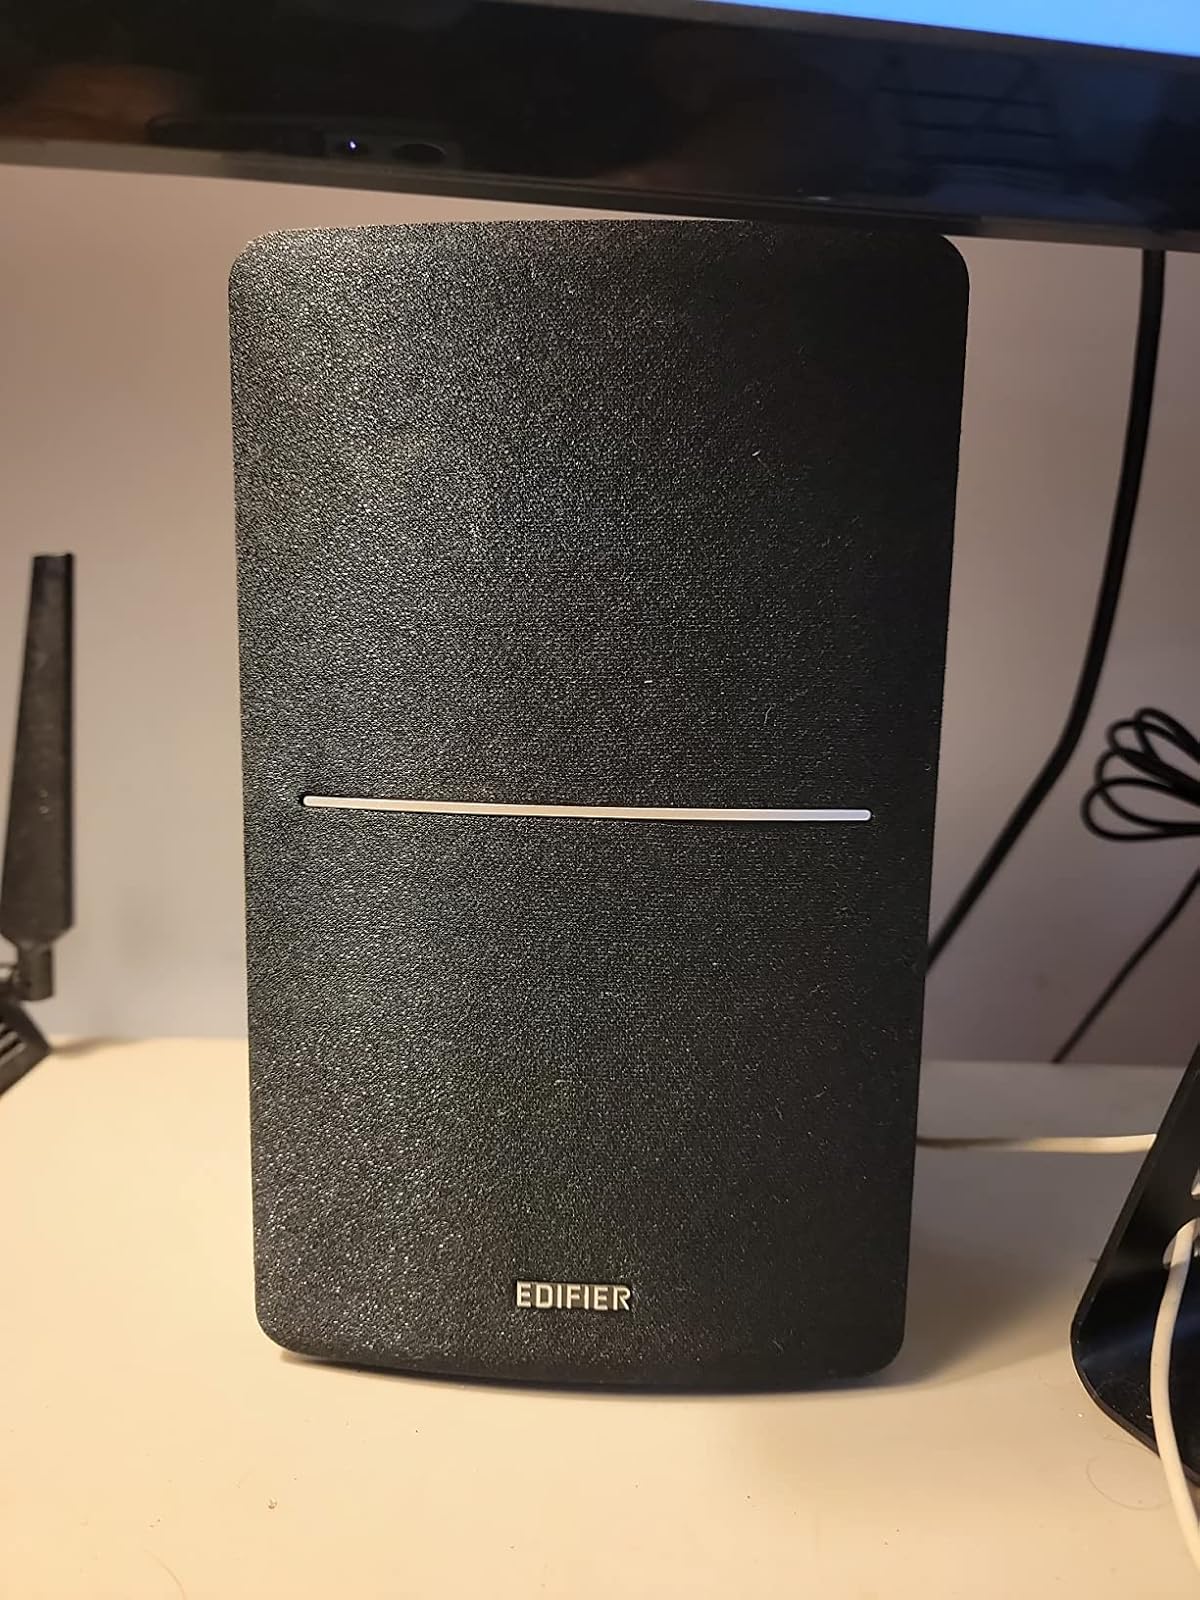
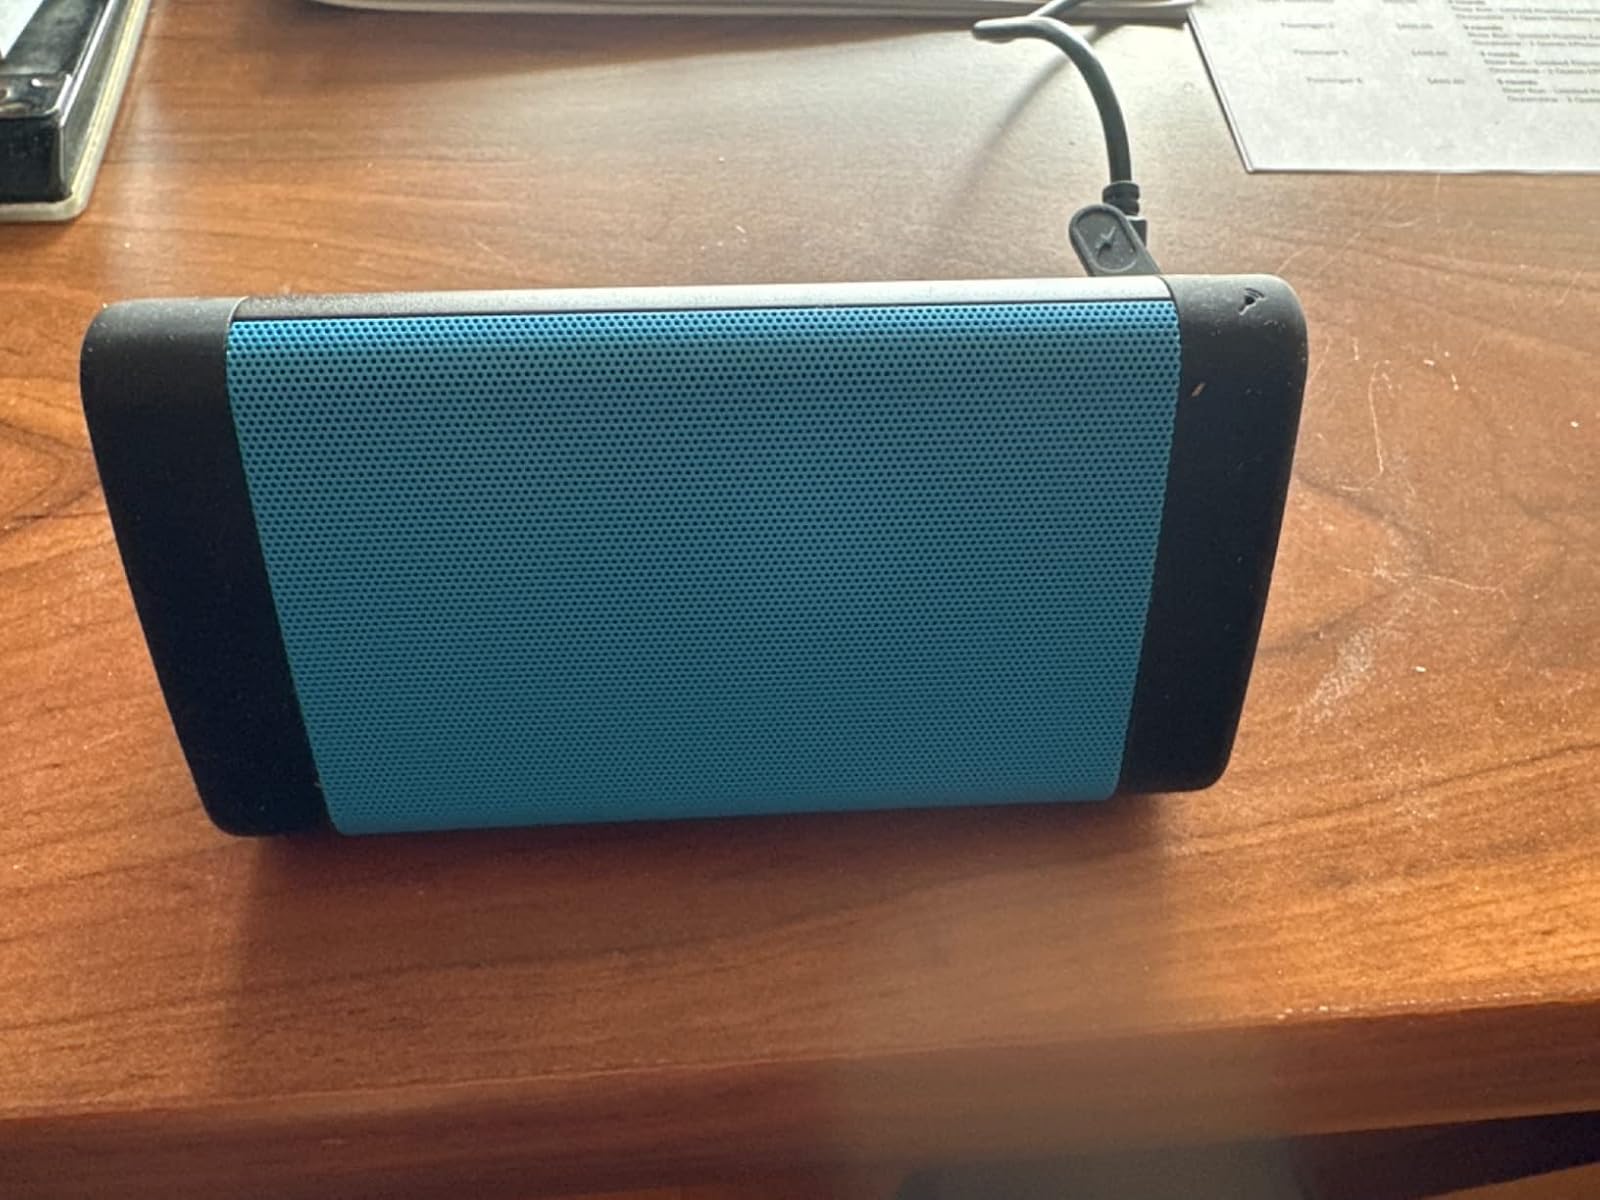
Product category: speaker
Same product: no